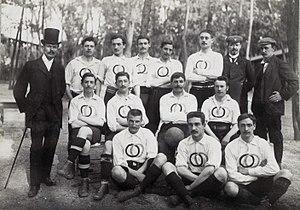
Equipe de France de football aux J.O de 1900
L'équipe de France olympique participe aux Jeux olympiques de 1900 à Paris. Elle y remporte 101 médailles : 26 en or, 41 en argent et 34 en bronze, se situant à la première place des nations au tableau des médailles. La délégation française regroupe 491 sportifs, dont neuf femmes.
René Grandjean est un footballeur français né en 1872.
Marcel Lambert est un footballeur français né en 1876.
Gaston Peltier est un footballeur français né en 1876.
L'Union des sociétés françaises de sports athlétiques est une fédération sportive française omnisports fondée le 20 novembre 1887 à Paris avec Georges de Saint-Clair pour président. Créée initialement sous le nom d'Union des sociétés françaises de courses à pied, elle est à l'origine une fédération consacrée à l'athlétisme mais, dès 1889, elle s'ouvre à d'autres sports qui sont représentés en son sein par des commissions spécialisées. Le football n'est reconnu qu'en 1894.
L'équipe de France olympique de football représente la France dans les compétitions de football liées aux Jeux olympiques d'été, où sont conviés les joueurs de moins de 23 ans. Le format a beaucoup changé au cours des années d'existence de la compétition suite aux conflits entre la FIFA et le CIO et au statut d'amateurisme auparavant nécessaire aux compétitions olympiques. Avant 1984, la compétition était interdite aux professionnels : profitant de cette règle, de nombreux pays du bloc de l'Est notamment, ont aligné des équipes amateurs très compétitives au détriment de celles de l'Europe de l'Ouest dont la France où le statut professionnel était acquis depuis longtemps. De 1984 à 1988, la compétition est ouverte aux joueurs professionnels n'ayant pas disputé de Coupe du monde. Depuis 1988, seuls les joueurs de moins de 23 ans peuvent disputer des rencontres olympiques.
Alfred Bloch, né en 1877 et mort à une date inconnue, est un footballeur français.
L'histoire du sport en France peut se découper dans le temps en séquences spécifiques relativement homogènes mais de durées très variables. Ses origines remontent pour beaucoup à la période gallo-romaine avant de revêtir des formes particulières au Moyen Âge puis de justifier un discours très construit lors de la Renaissance. Celui-ci ne se cristallise vraiment en France que dans la première partie du XIXᵉ siècle avec le développement de la gymnastique comme activité éducative et hygiénique. Ce n'est qu'à la fin de ce siècle que certains s'efforcent d'y associer la compétition sportive venue timidement d'outre-Manche comme activité de loisir de l'aristocratie. Ces pionniers doivent lutter contre le manque d'intérêt des pouvoirs publics et leurs dissensions internes entre les tenants du modèle anglo-saxon et ceux des jeux traditionnels français.
L'histoire de l'équipe de France de football est marquée par sa double victoire de la coupe du monde, à domicile en 1998 et en Russie en 2018, et à ce titre constitue une des plus importantes équipes du football international.